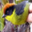
Label: bird